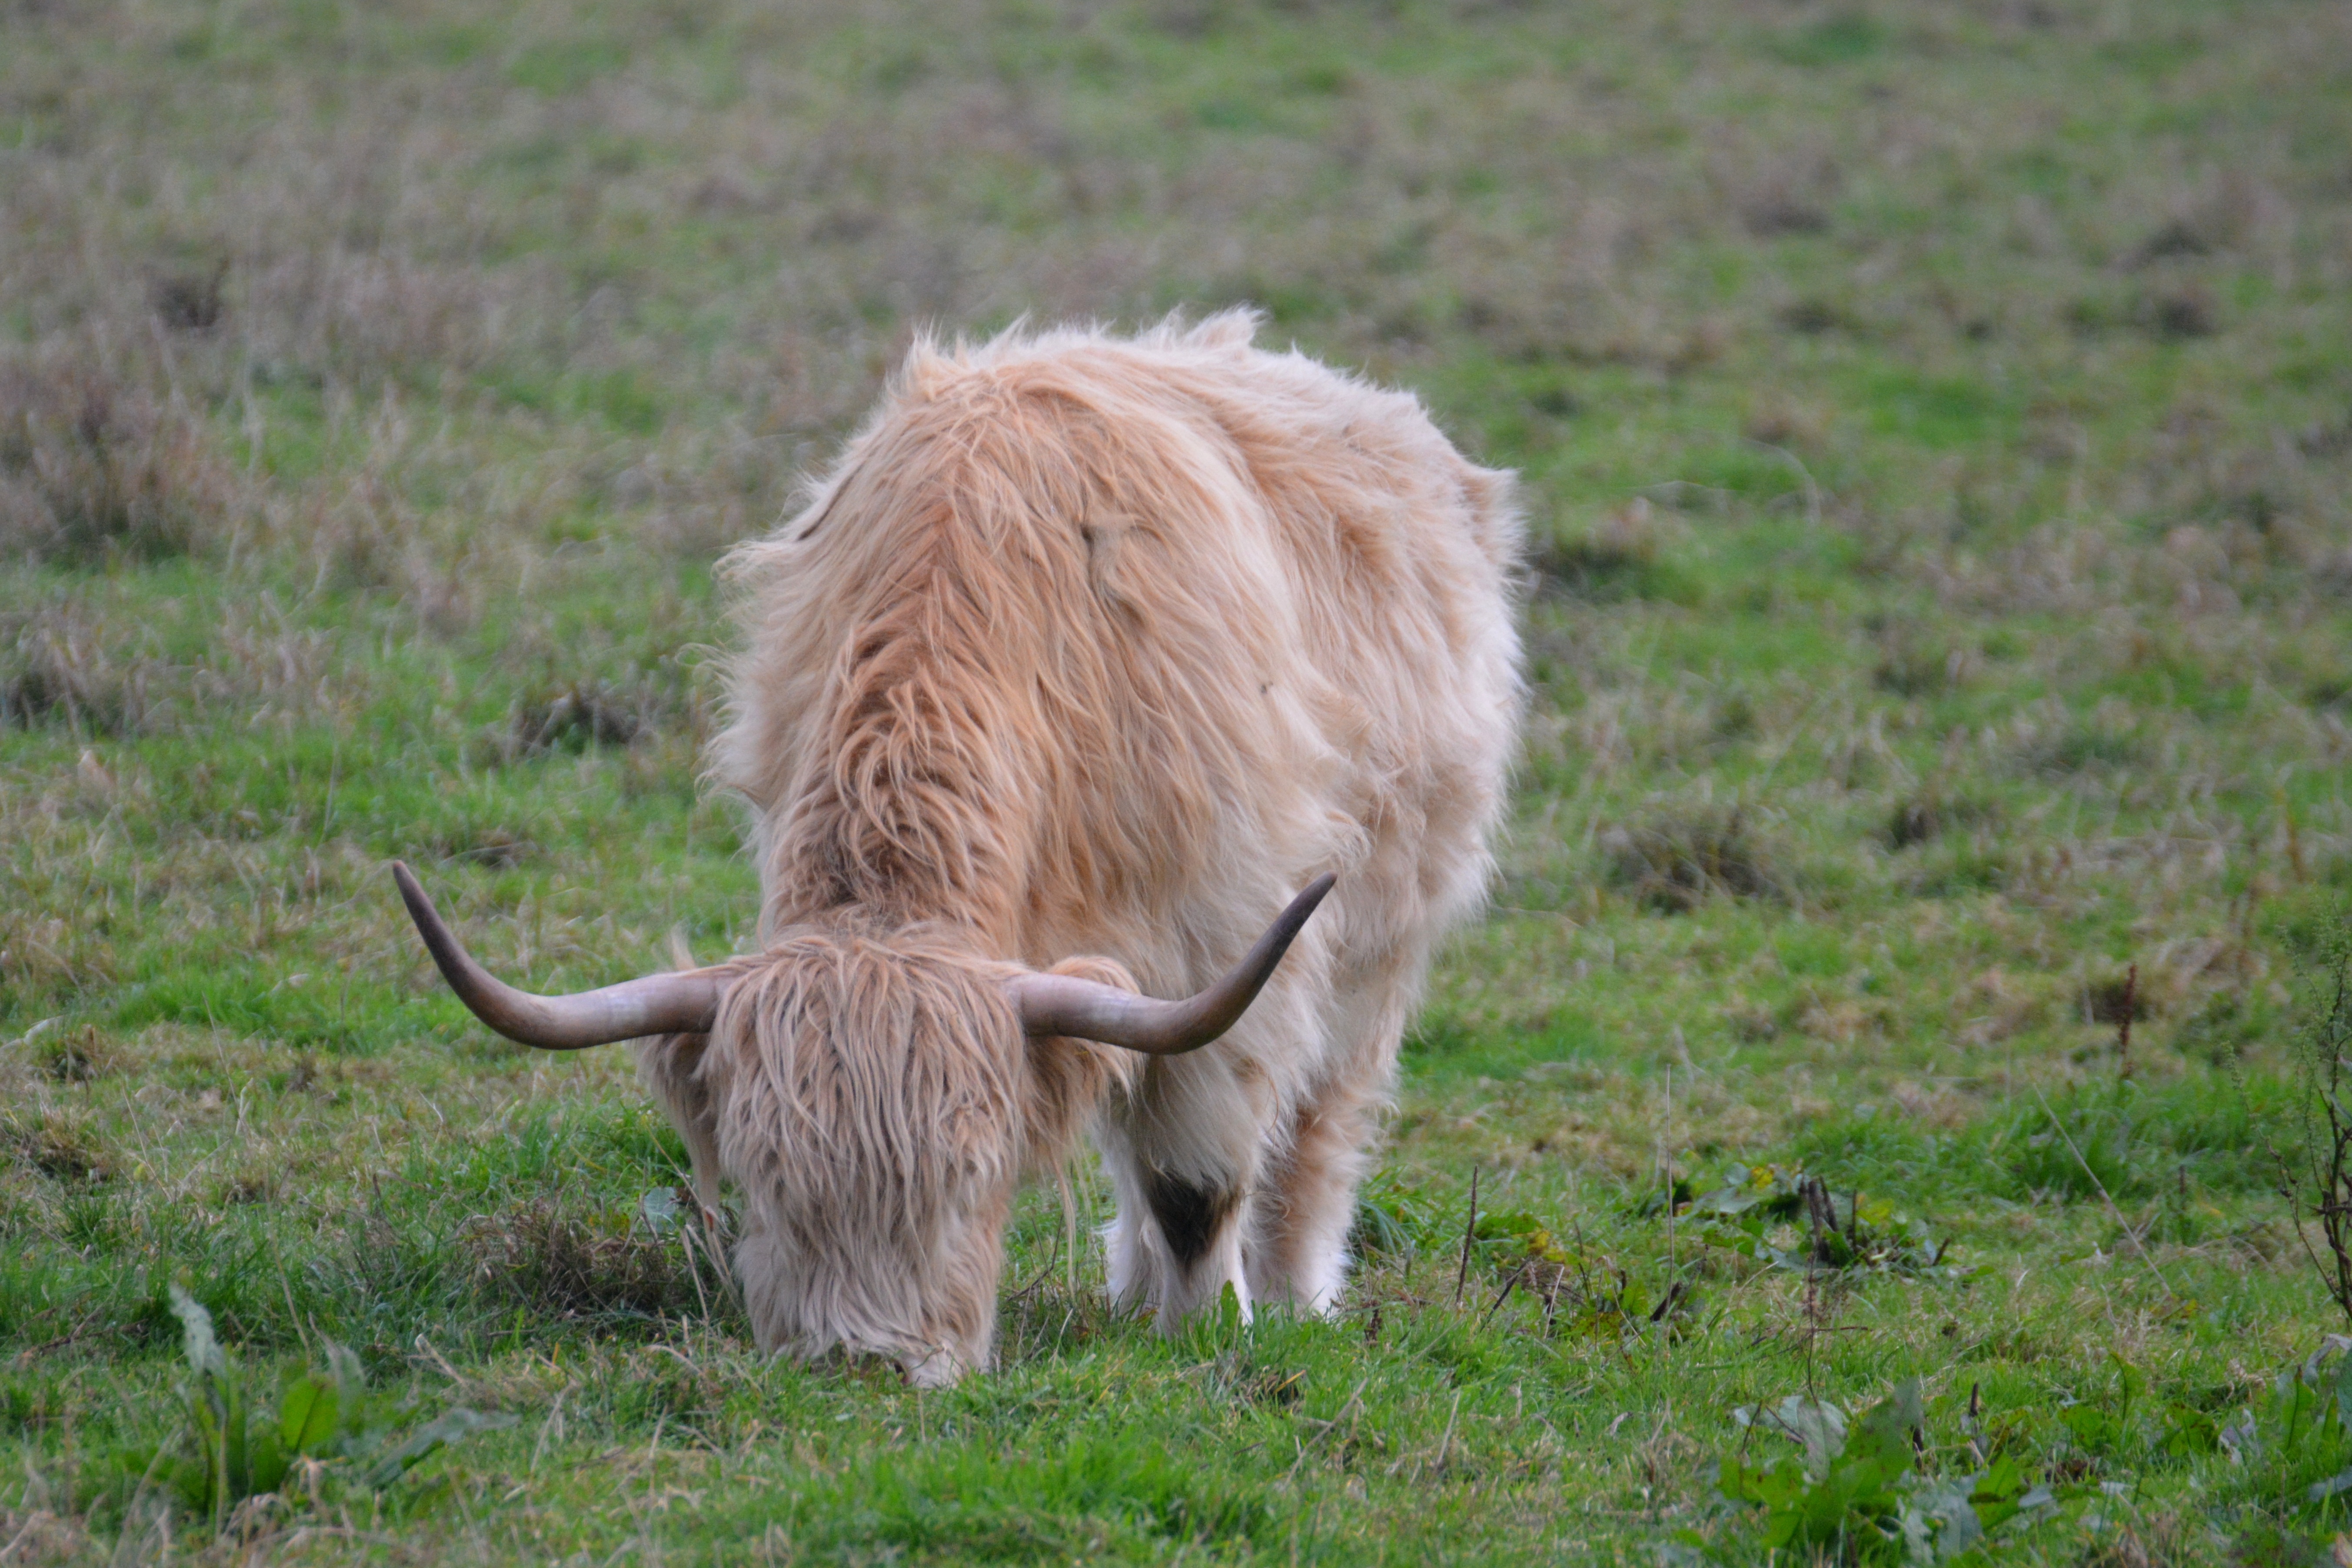
grass, field, meadow, prairie, cute, wildlife, horn, fur, cow, herd, pasture, grazing, sheep, mammal, beef, fauna, calf, grassland, animals, vertebrate, ruminant, highlands, young animal, rural area, highland beef, cattle like mammal